The Cypher (video game)

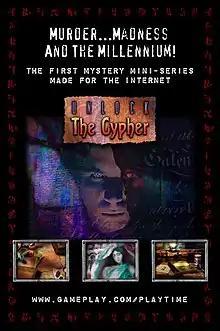
Launch poster

The Cypher is an interactive fiction video game by EPG Multimedia.